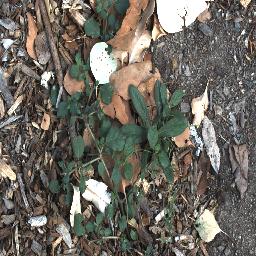
Label: negative